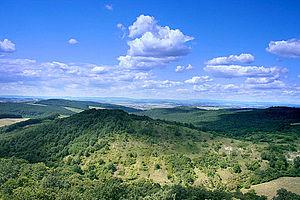
Le Cserhát est un massif montagneux situé dans le nord de la Hongrie, faisant partie du massif du Nord. Son point culminant s'élève à 654 m d'altitude.